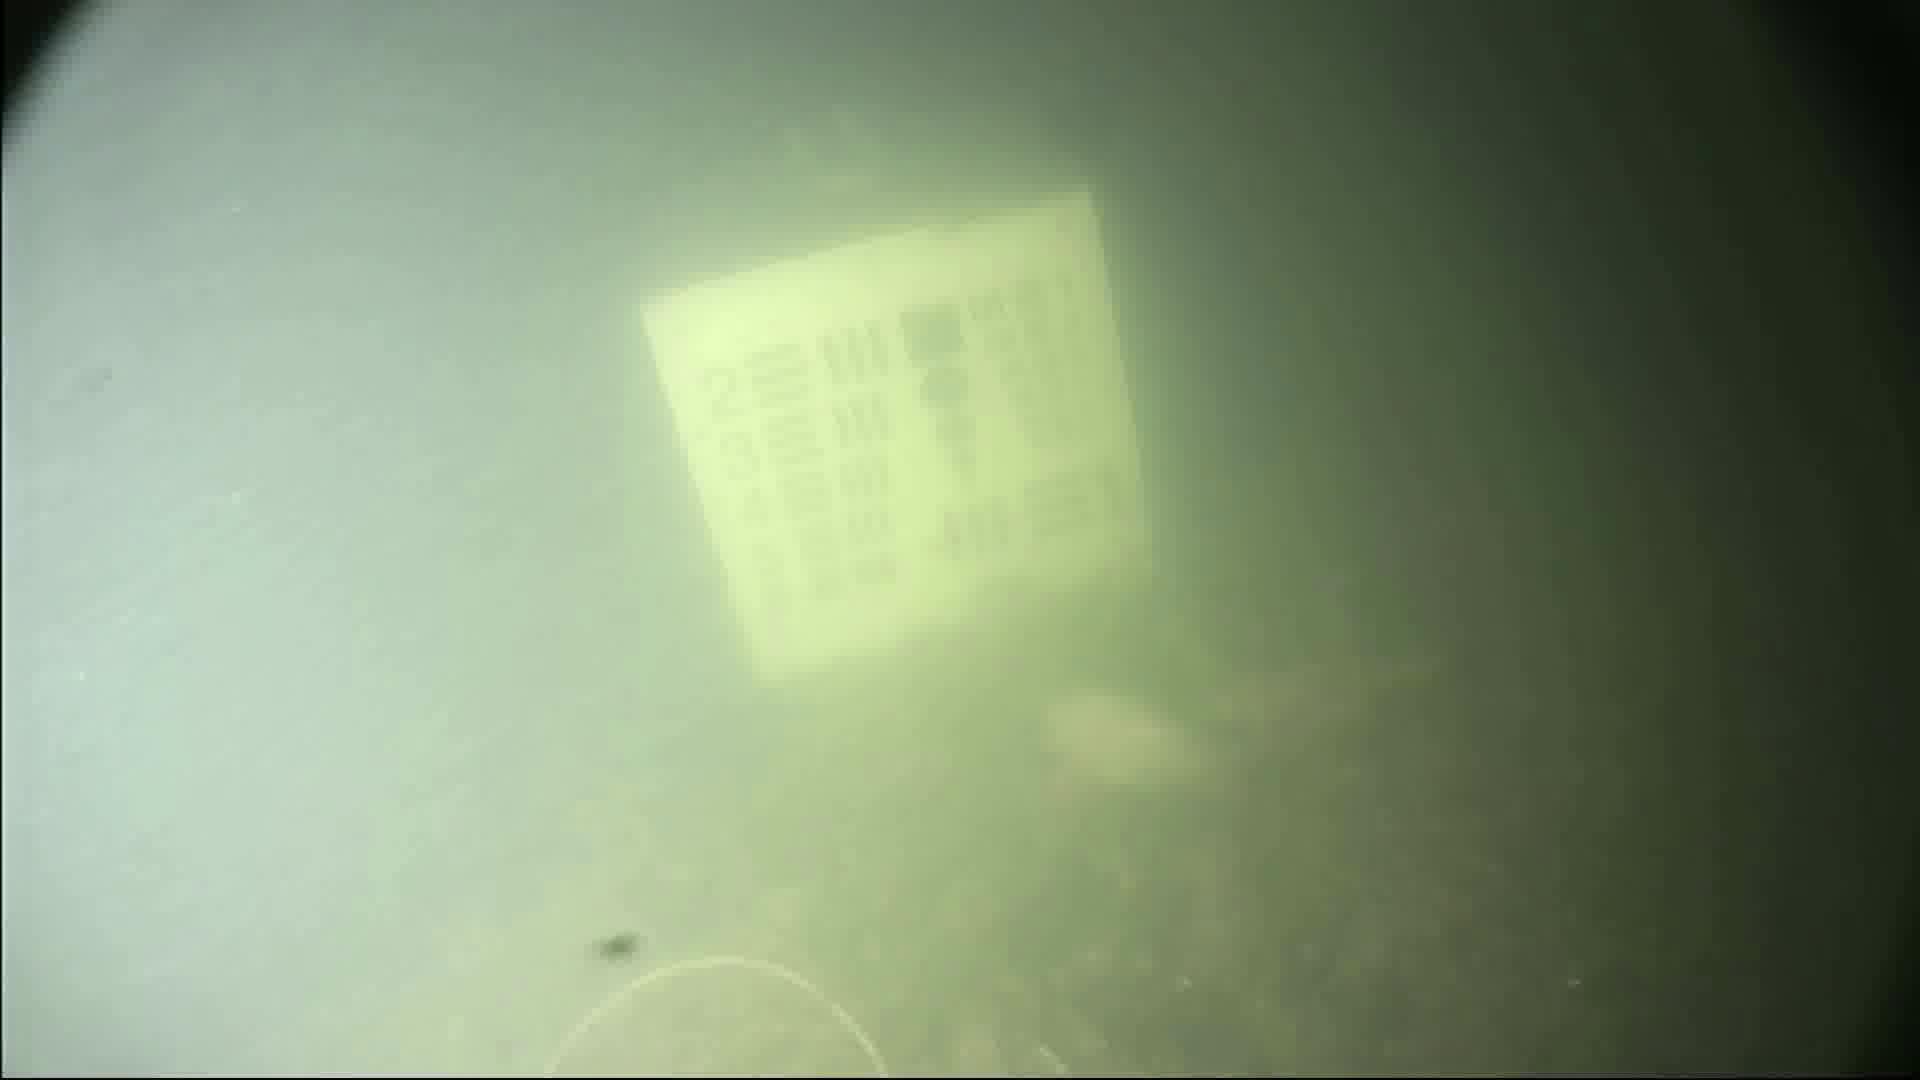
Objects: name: fish